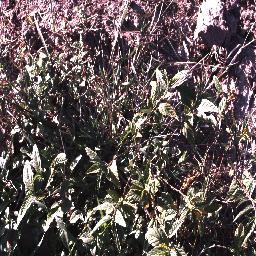
Label: negative